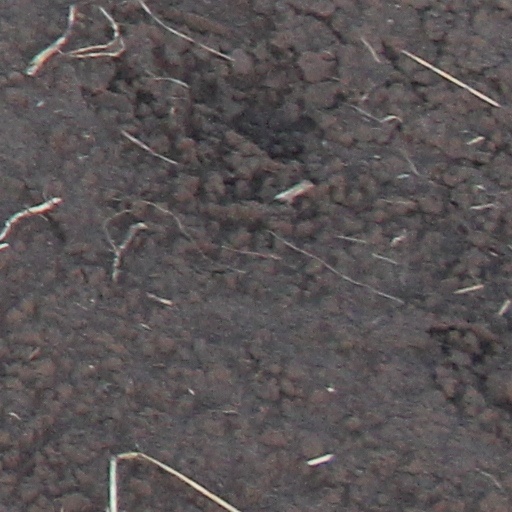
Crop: wheat